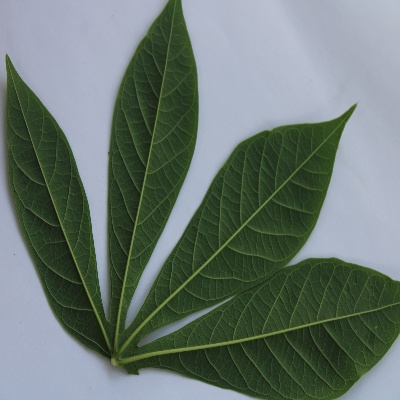
Crop: Cassava
Condition: healthy